James William Wallack

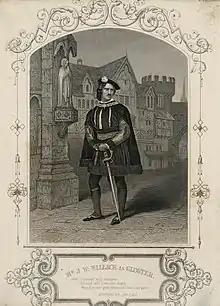
Poster of Wallack playing the part of 'Gloster', c.1850

Wallack's father was named William Wallack and his sister was named Elizabeth. His parents were comedians, who performed at the London minor playhouses and in the British provinces. His first appearance on the stage was as a child at the Surrey Theatre in London. Soon afterward he performed in juvenile characters at Drury Lane, and at the age of eighteen entered on a permanent career at the same house as Laertes in "Hamlet". He also acted in the British provinces and in Ireland, gradually winning his way to popularity as a useful representative of drama and comedy. In 1823 he played Victor Frankenstein in "Presumption; or, the Fate of Frankenstein" at the English Opera House. In 1824, Wallack became stage manager at Drury Lane, and rose to the performance of secondary roles in tragedy. Later he played at the Haymarket Theatre, and officiated as stage manager at the Princess's Theatre.